La Trinidad, Benguet

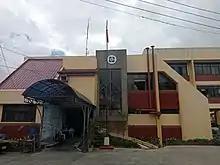
DOST Regional Office - CAR

La Trinidad is located at , at the central portion of Benguet. It is bounded by Tublay on the north-east, Sablan on the west, Baguio on the south, Itogon on the southeast, and Tuba on the south-west.